Trenchtown (band)

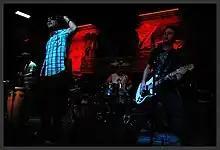
Trenchtown in 2010, Lighthouse Cafe

Trenchtown is an American five-piece punk rock band from Jerome, Michigan, United States. Formed in the fall of 1996, the group consists of Ryan Wagler (lead vocals), Eric Wagler (bass), Mike Nichols (rhythm guitar), Greg Bolenbough (lead guitar) and Mike Burlett (drums).